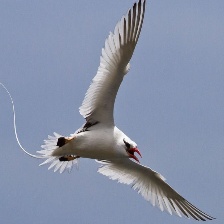
Species: RED BILLED TROPICBIRD
Scientific name: PHAETHON AETHEREU